Konrad von Würzburg

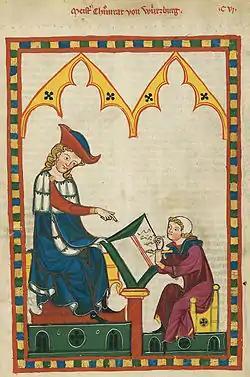
Portrait of Konrad von Würzburg from the Codex Manesse (folio 383r)

Konrad von Würzburg (c.1220-1230 – 31 August 1287) was the chief German poet of the second half of the 13th century.